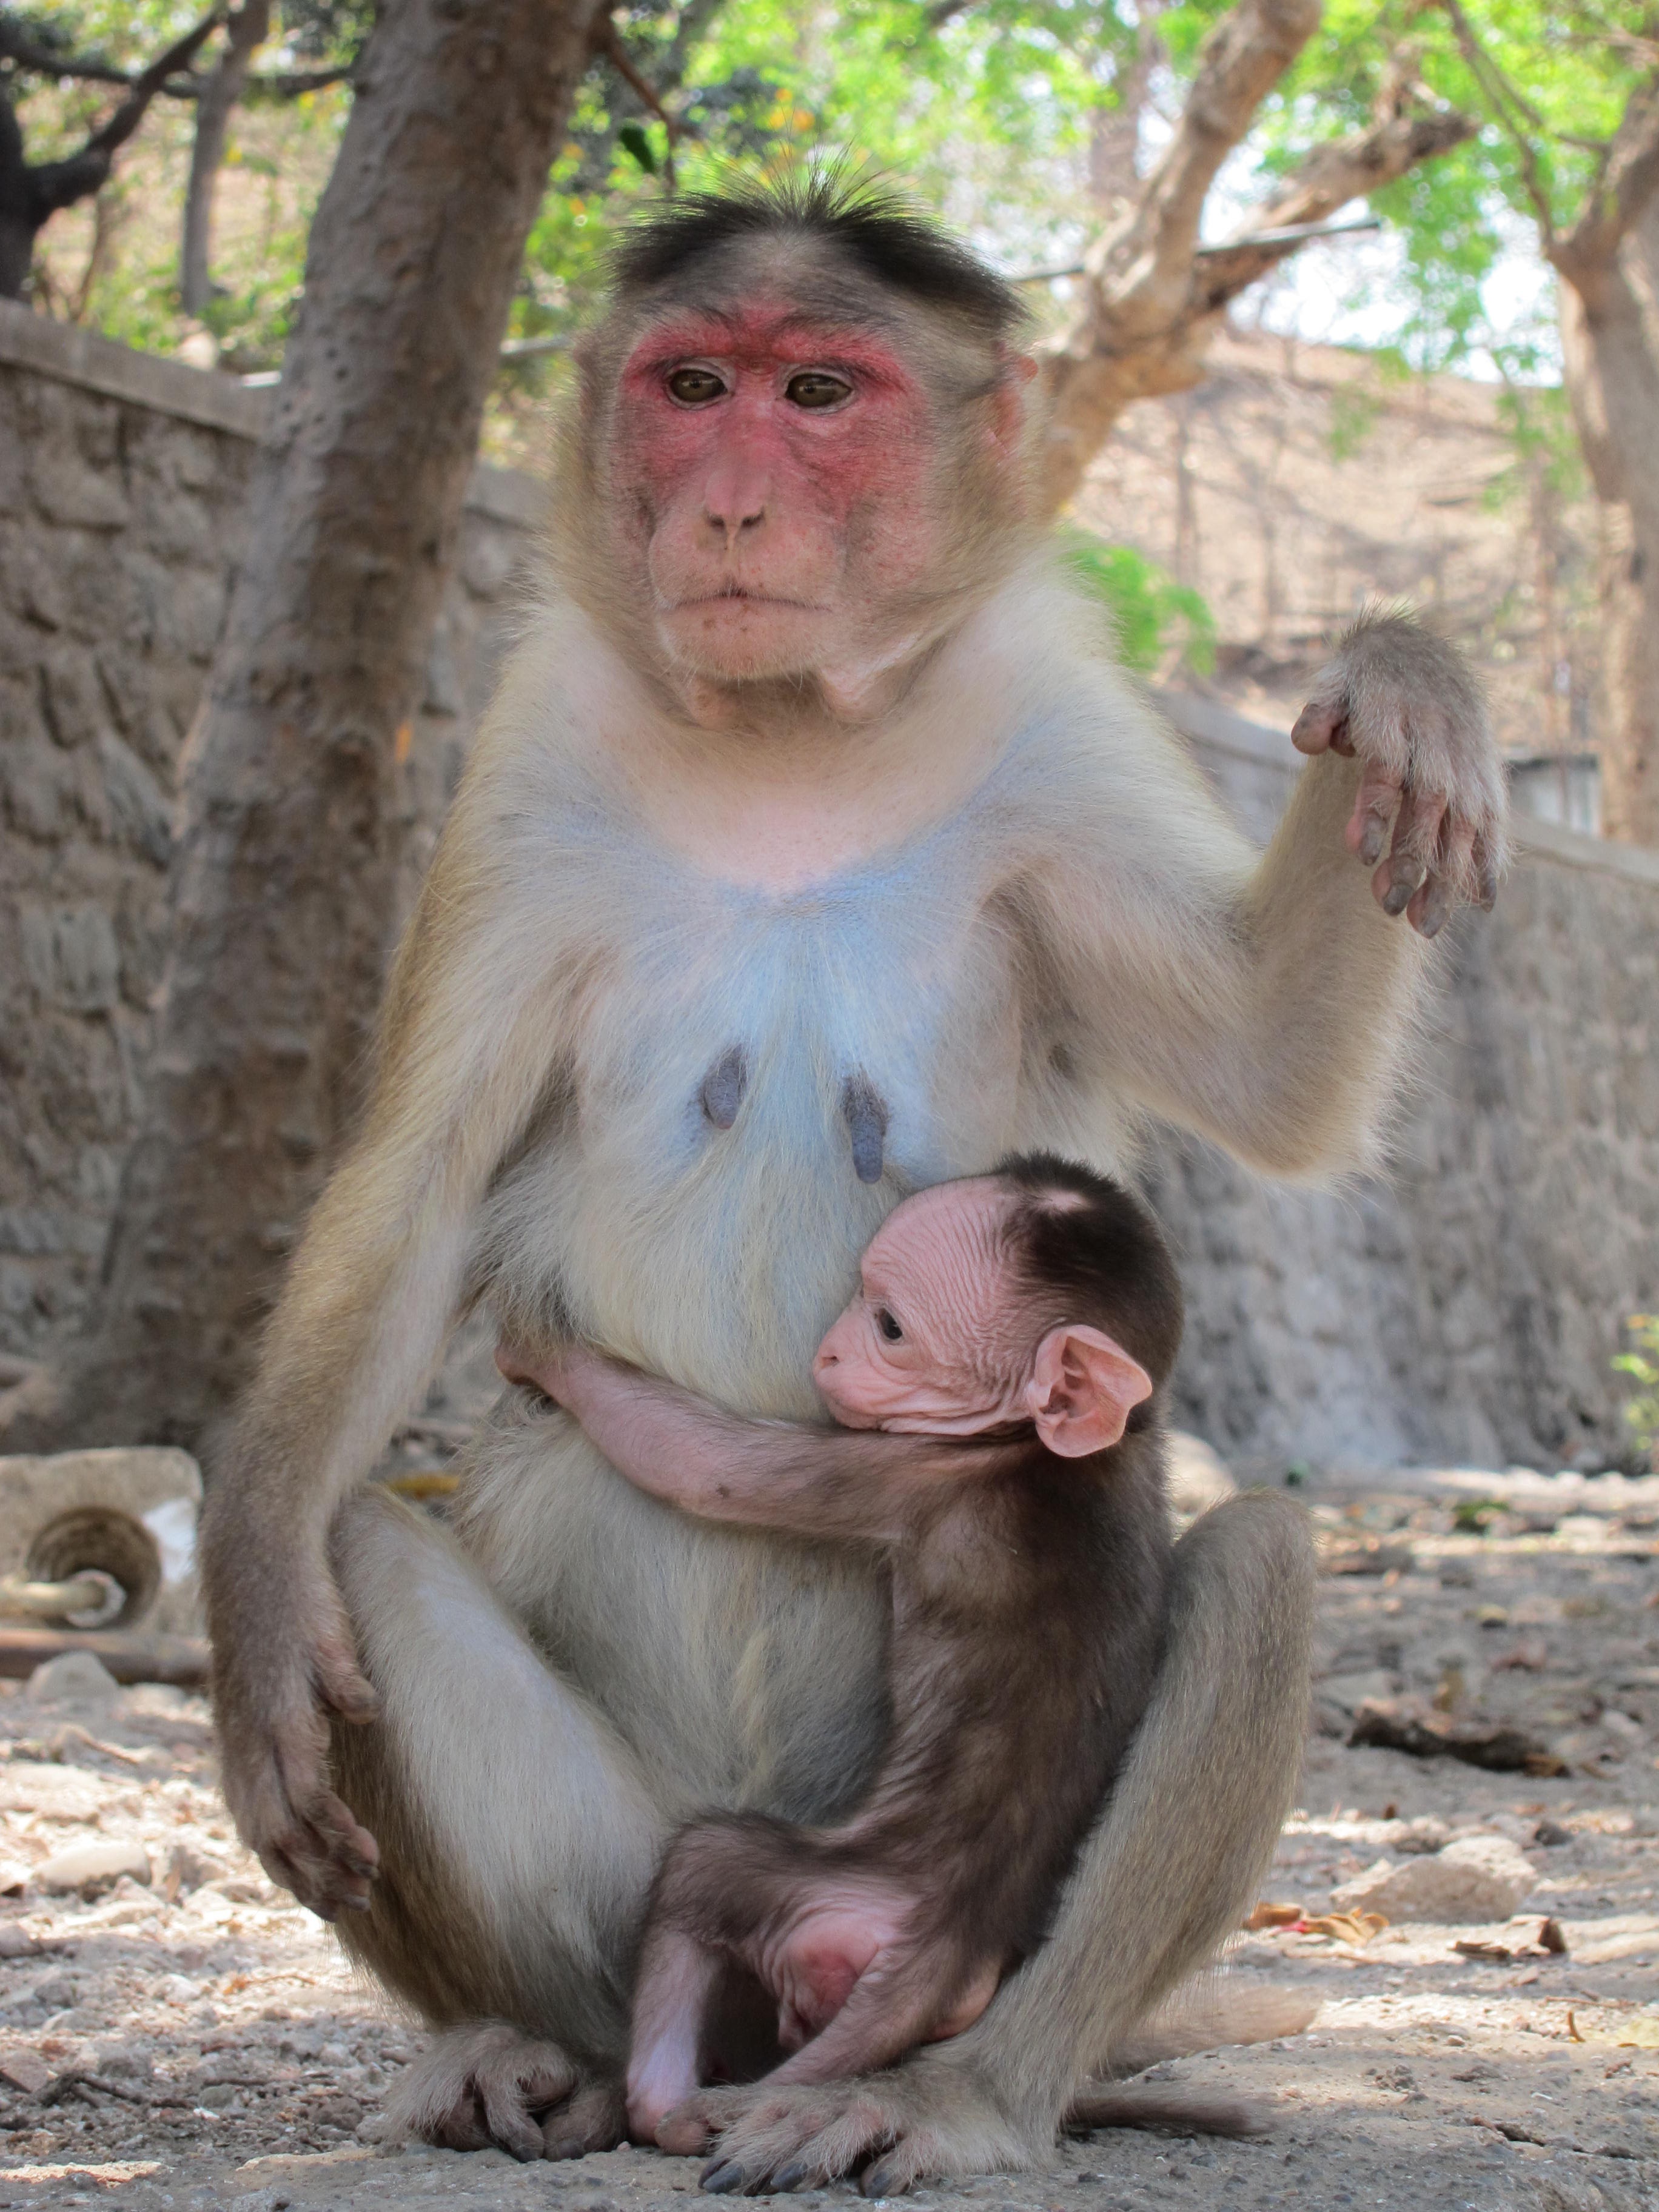
nature, animal, wildlife, zoo, mammal, child, monkey, fauna, primate, vertebrate, india, humps, macaque, old world monkey, suckle, rhesus